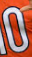
Number: 0